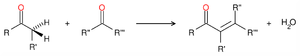
Aldolkondensation
Aldolkondensation.
En aldolkondensation er en organisk reaktion hvor en enol eller en enolat ion reagerer med en carbonyl og danner em β-hydroxyaldehyd eller β-hydroxyketon, efterfulgt af en dehydrering og giver en konjugeret enon.